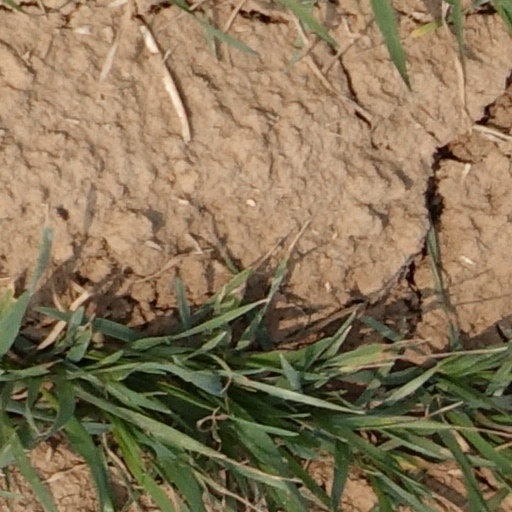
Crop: wheat